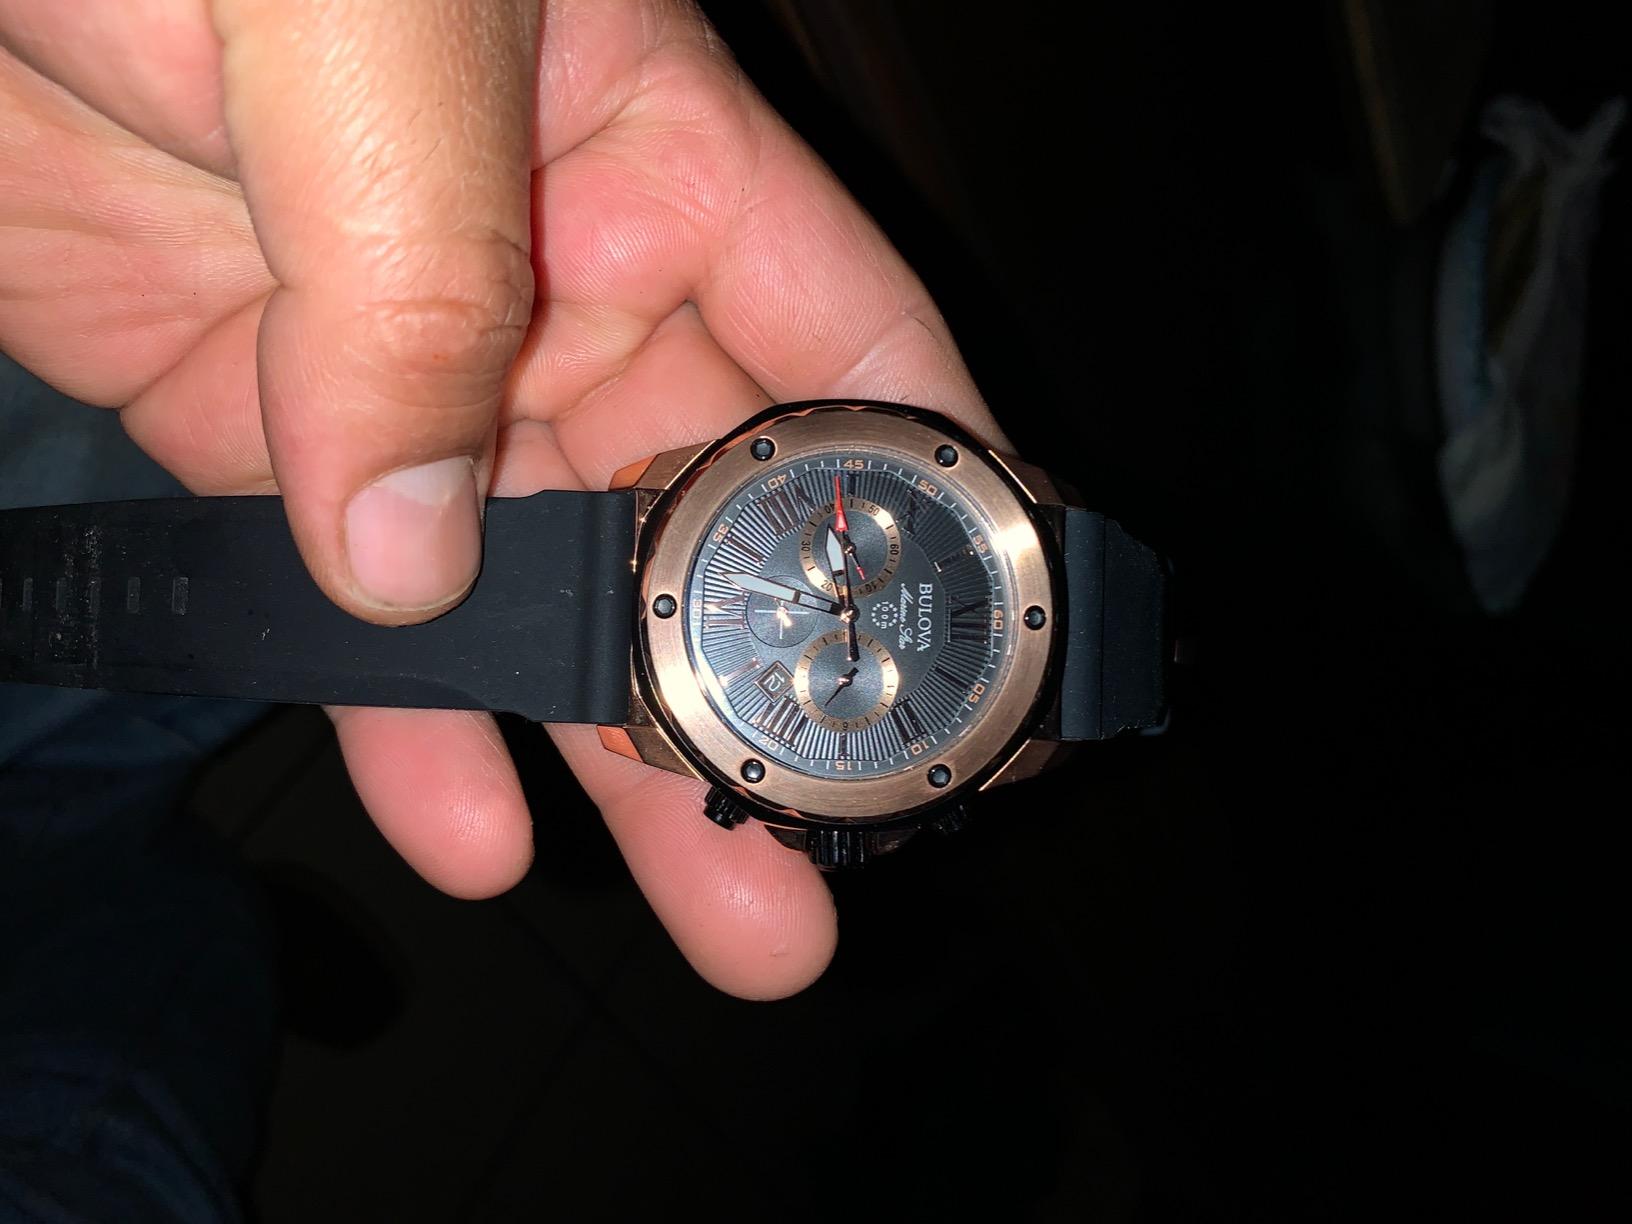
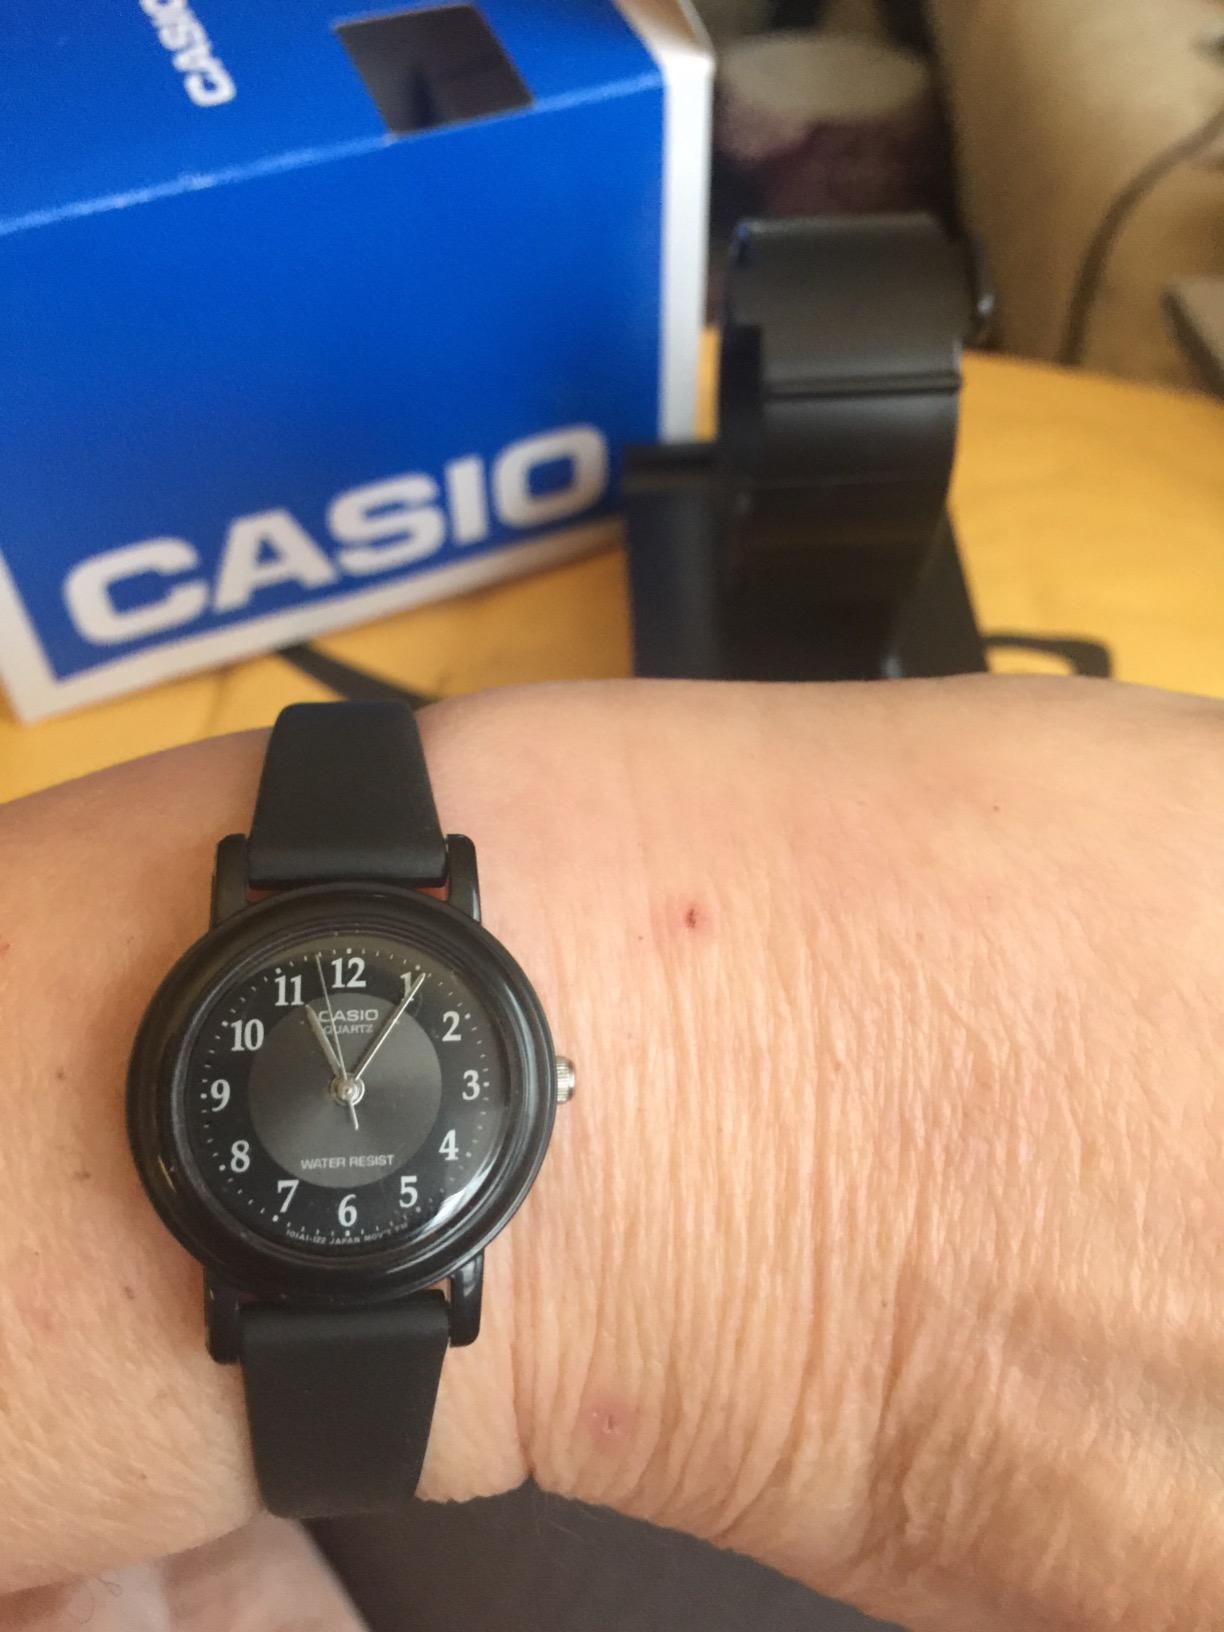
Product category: accessories_watch
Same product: no